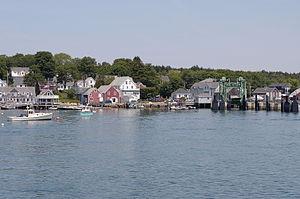
North Haven est une ville du comté de Knox, située dans le Maine, aux États-Unis. Au recensement de 2010, sa population était de 355 habitants.